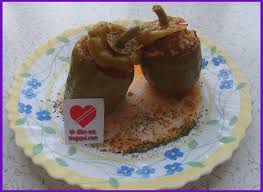
Yemek: biber_dolmasi